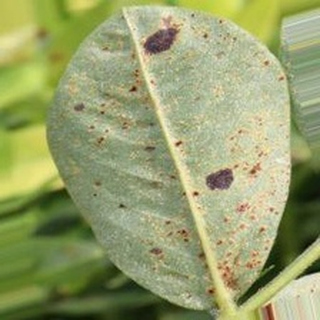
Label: groundnut_rust